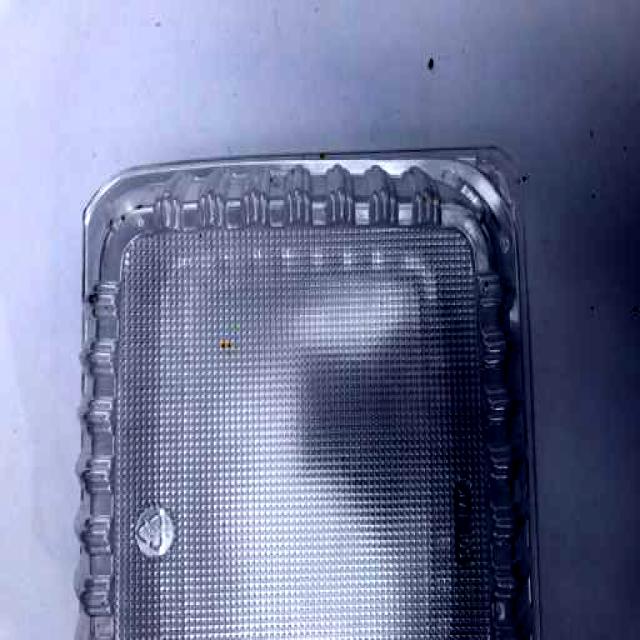
Label: Plastic